State police

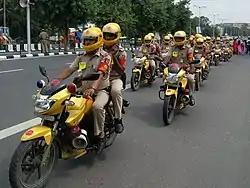
The "Jaguar" Team of the Delhi Police

The "Landespolizei" (or LaPo) is a term used in the Federal Republic of Germany to denote the law enforcement services that perform law enforcement duties in the states of Germany. The German federal constitution leaves the majority of law enforcement responsibilities to the 16 states of the country.